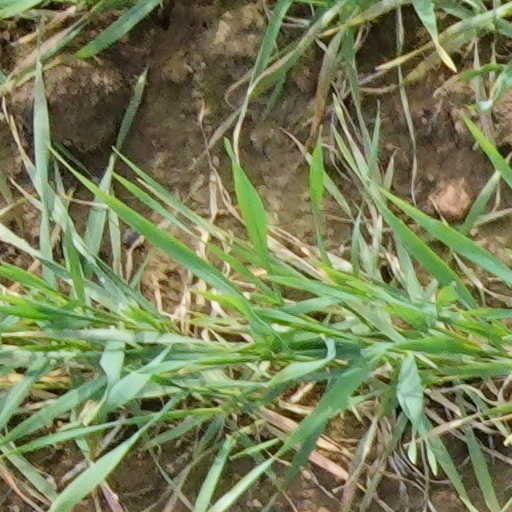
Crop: wheat